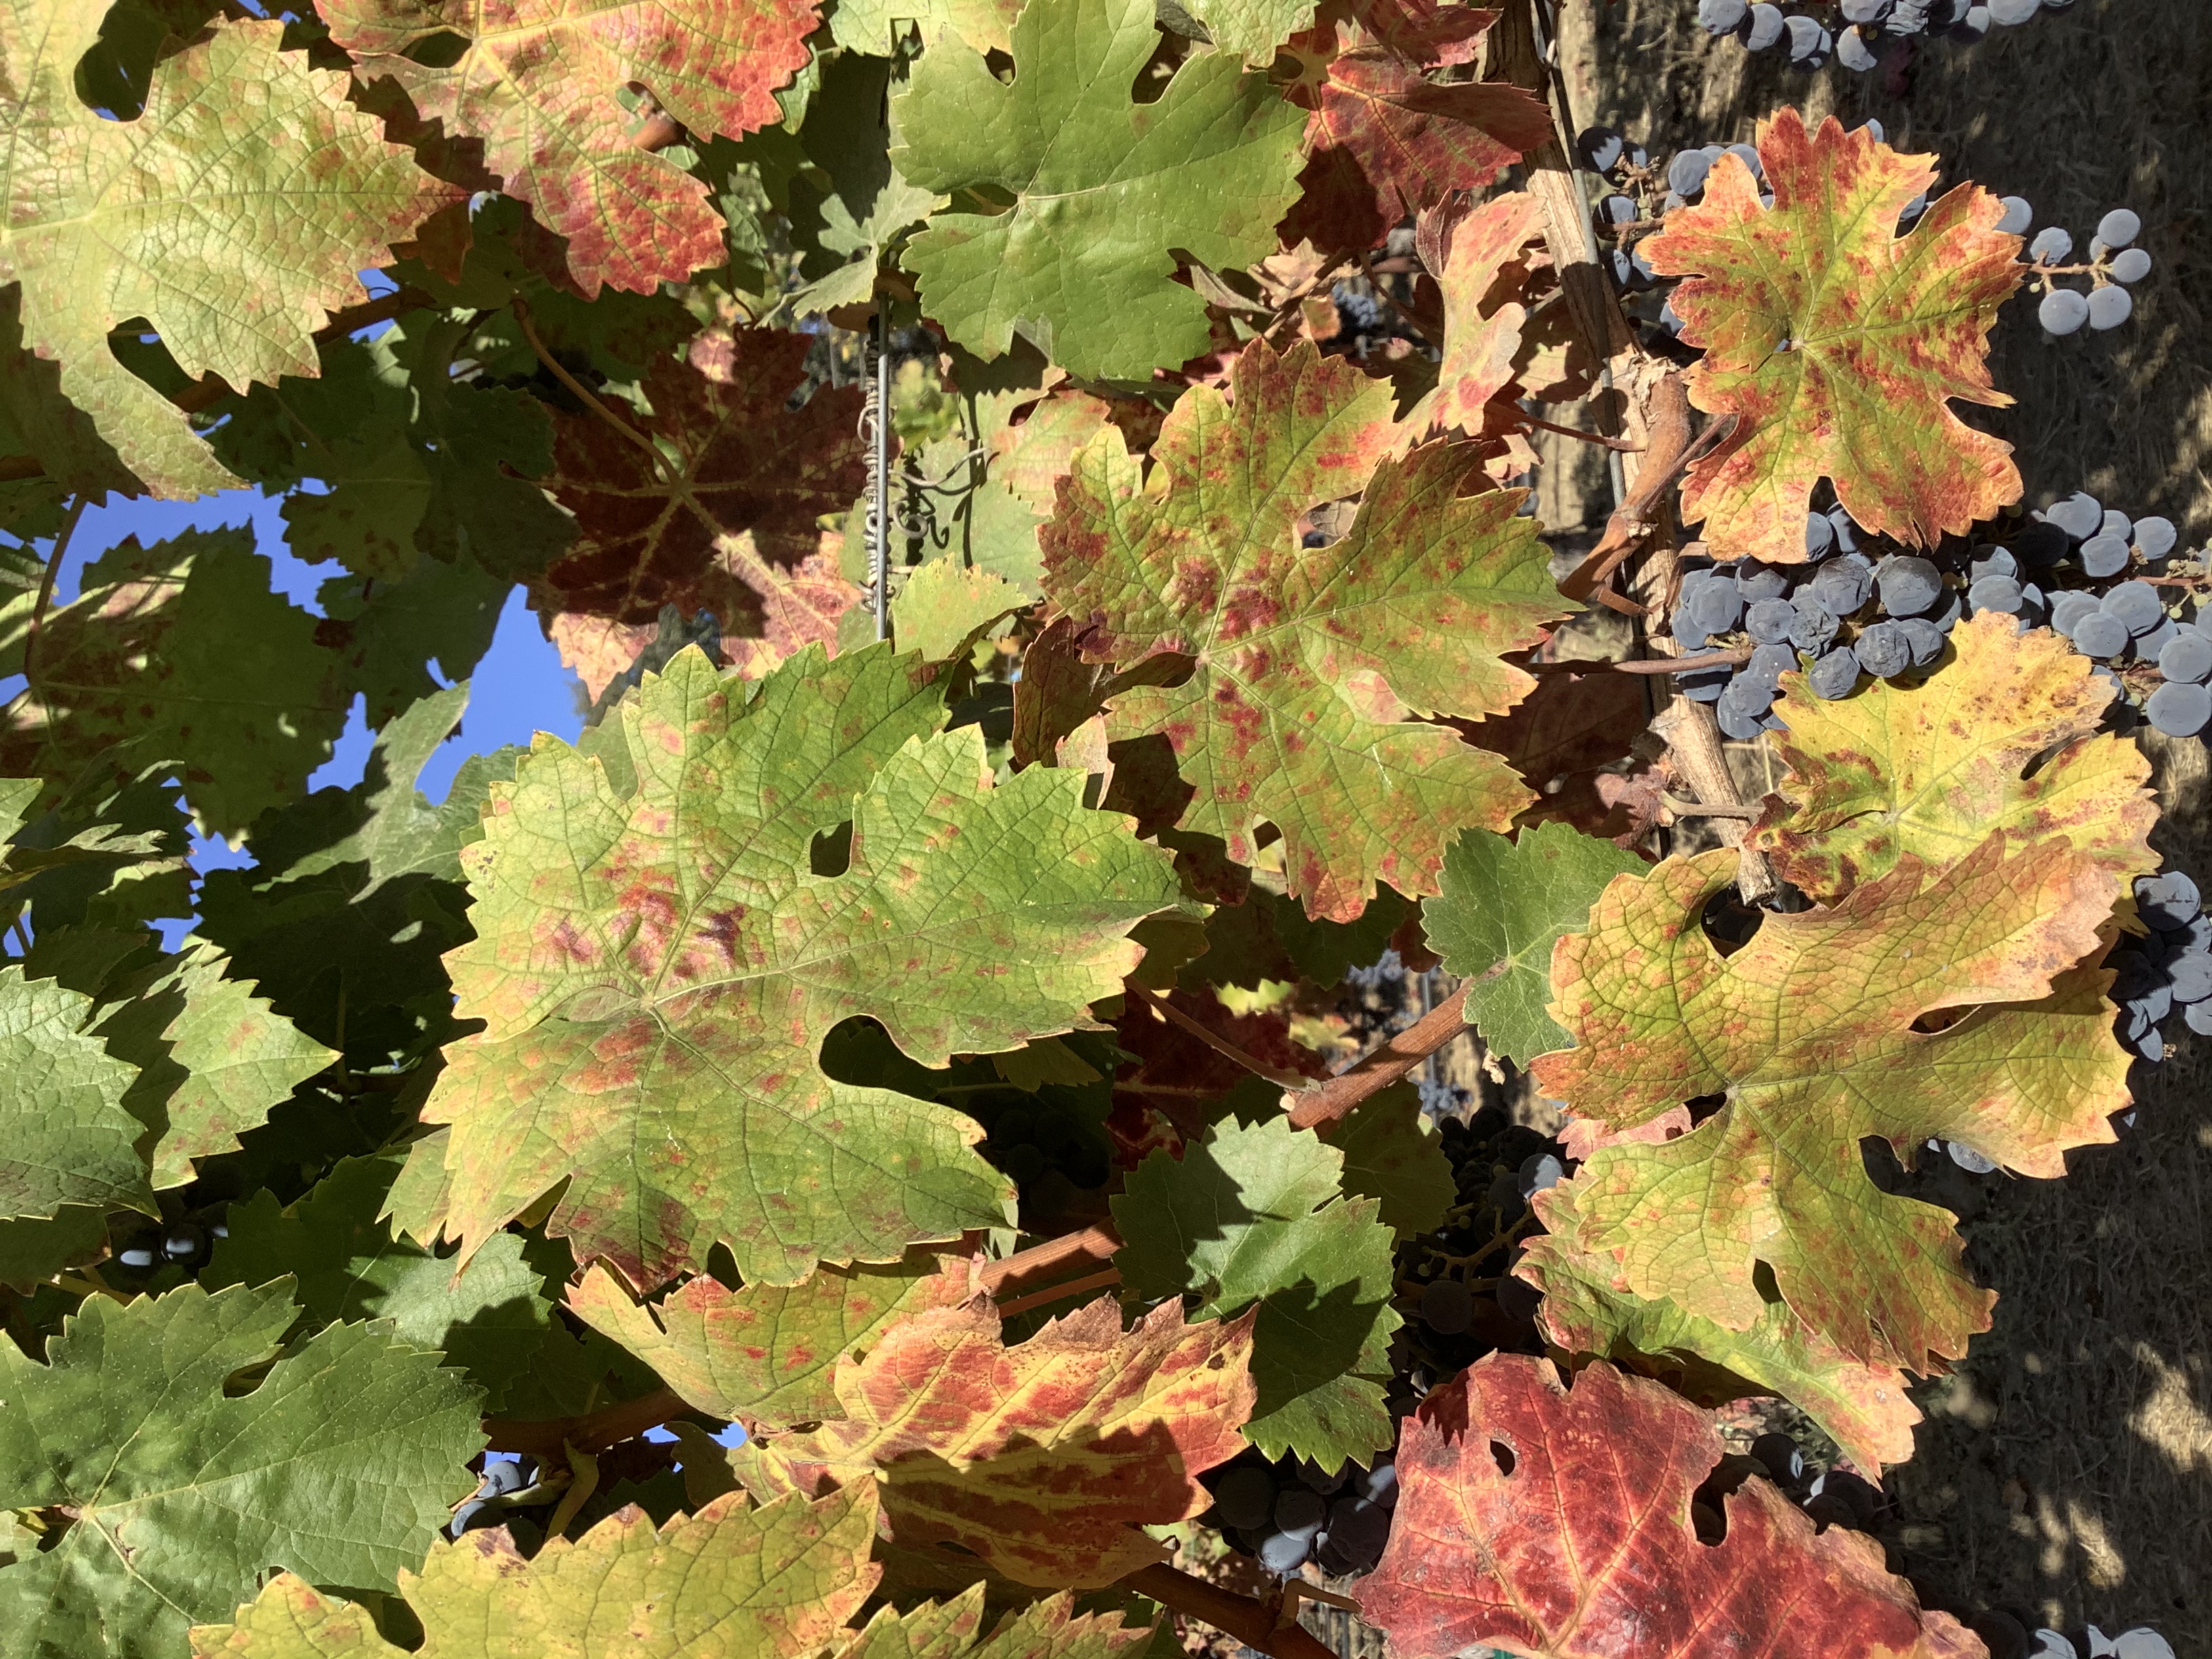
Label: Red Blotch